Afton Villa Gardens

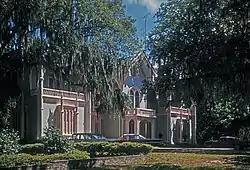
Afton Villa, prior to its destruction by fire

Afton Villa Gardens is a historic formal garden on the grounds of a former slave plantation in St. Francisville, Louisiana, U.S..